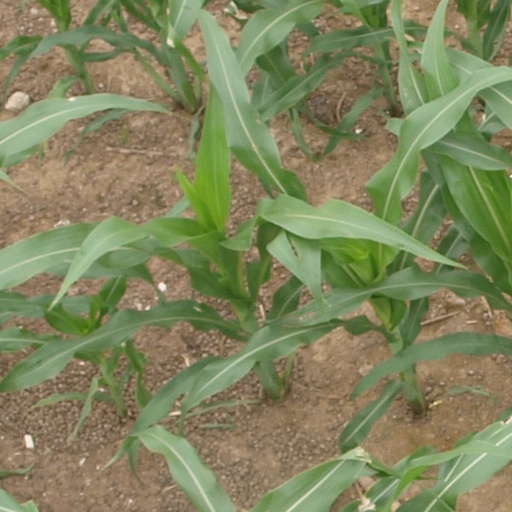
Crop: maize; corn